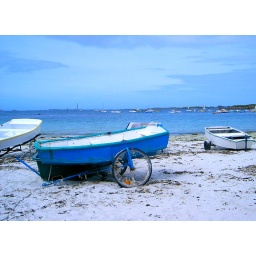
Small boat in the sand